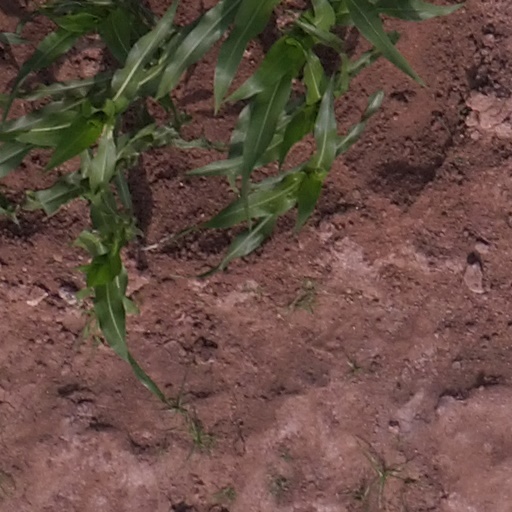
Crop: maize; corn